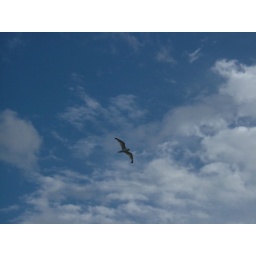
cloud with seagull, by the river